No Ordinary Time

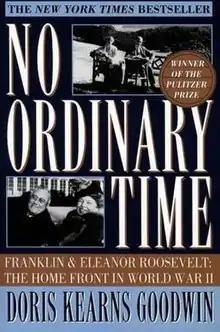

No Ordinary Time: Franklin and Eleanor Roosevelt: The Home Front in World War II is a 1994 historical, biographical book by American author and presidential historian Doris Kearns Goodwin published by Simon & Schuster.